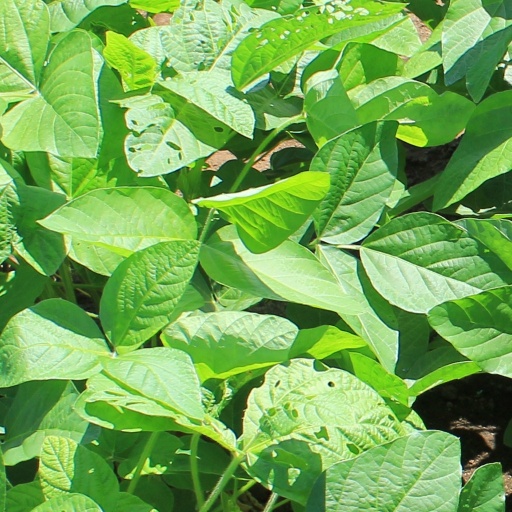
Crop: soybean